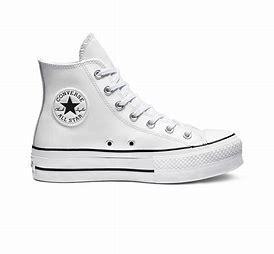
Brand: Converse
Model: Chuck Taylor All Star Hi